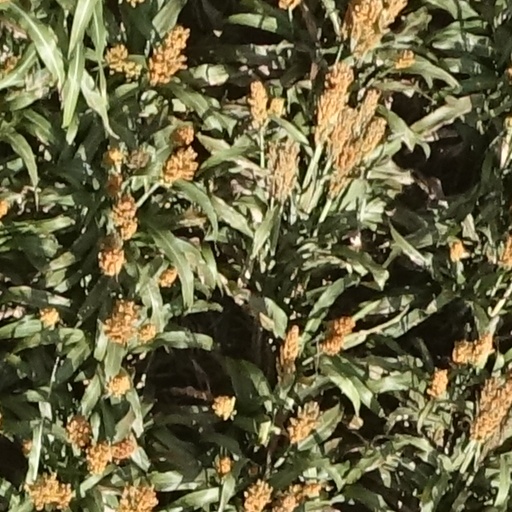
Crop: sorghum